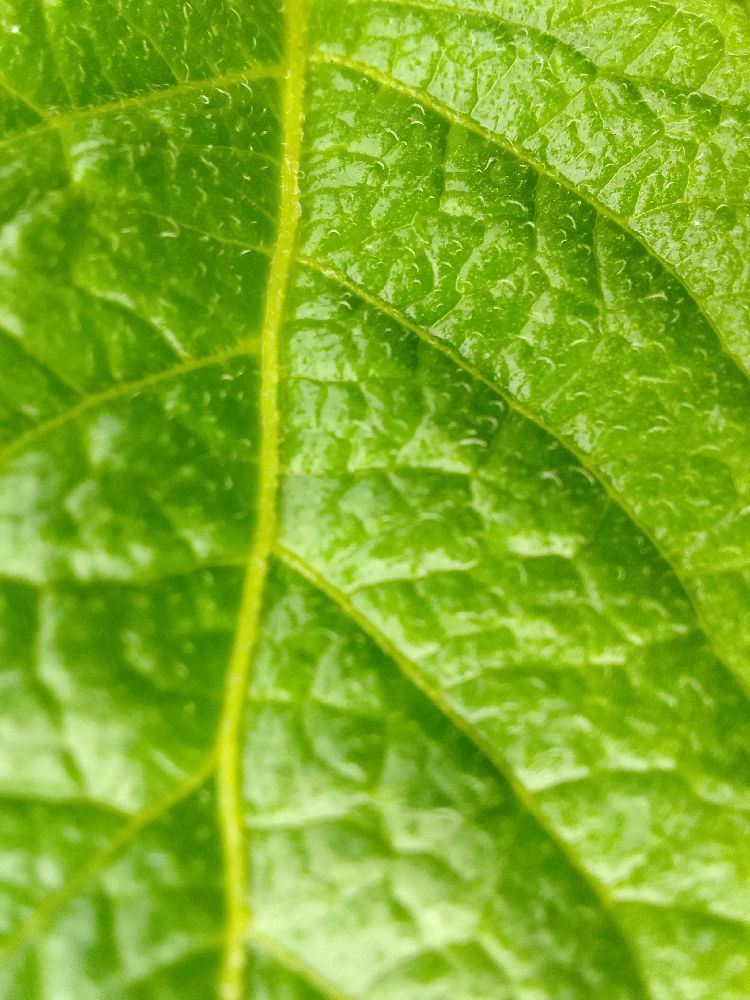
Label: Healthy